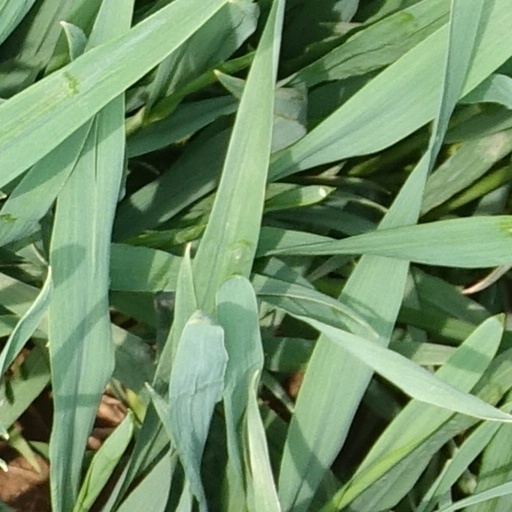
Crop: wheat